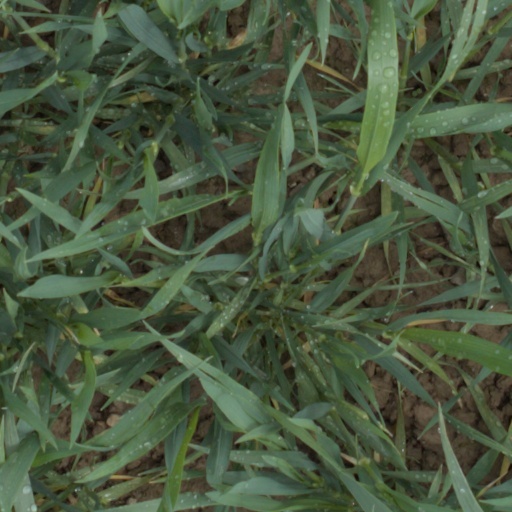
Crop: wheat